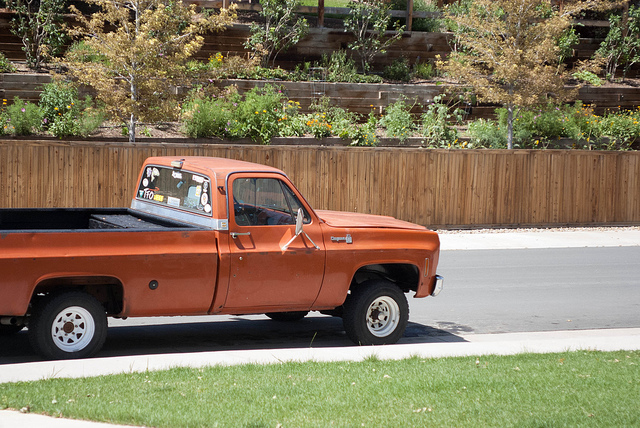
An orange truck parked on the side of a road near a green field.

THERE IS A TRUCK THAT IS PARKED ON THE STREET

A pickup truck parked on the curb

An orange pick up truck that is parked on the side of the street.

An orange truck is shown parked on the side of the sidewalk.